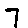
Label: 7